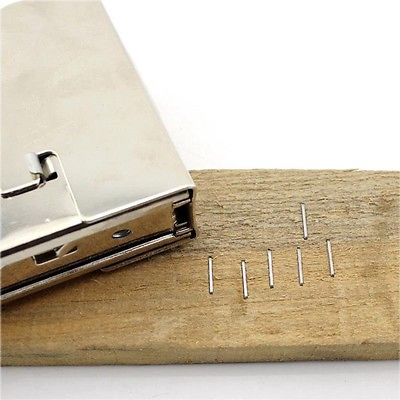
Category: stapler